Nostradamus: The Last Prophecy

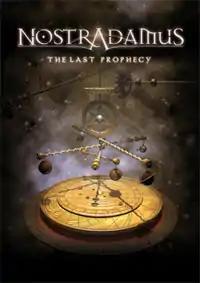

Nostradamus: The Last Prophecy is an adventure video game developed by Kheops, Mzone and Totm. It was a co-production by Elektrogames, Kheops Studio, MC2, Mzone, Totm, and Anuman Interactive, and is published in the US by MC2.